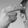
ASL letter: H